Taxis of New York City

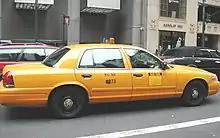
New York medallion taxicab in a prior livery. The medallion number is on the side of the taxicab.

Medallion (yellow) cabs are concentrated in the borough of Manhattan, but can be hailed anywhere throughout the five boroughs of New York City and may be hailed with a raised hand or by standing at a taxi stand. Boro taxis in "apple green" color can be hailed only in the outer boroughs (except at the airports) and in the northern part of Manhattan, specifically above 96th Street on the East Side and above 110th Street on the West Side.